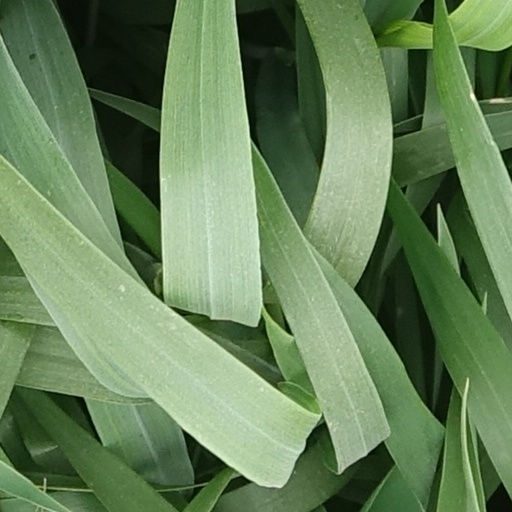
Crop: wheat